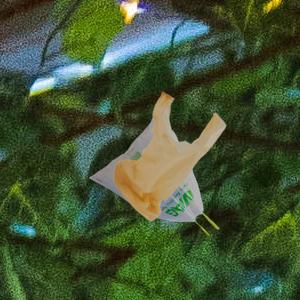
Label: plasticbags